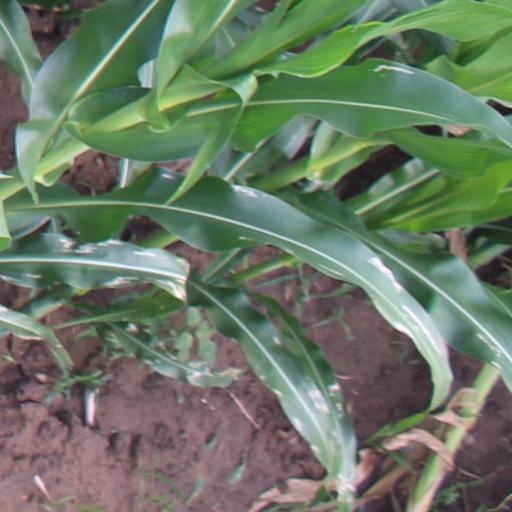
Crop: maize; corn